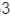
Number: 3